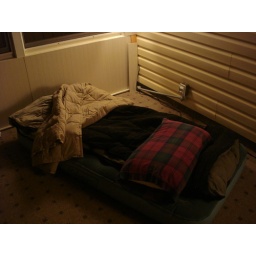
my bed in the guest house